Department of Defense container system

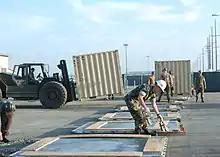
Preparing 463L pallets for the air transport of Tricon containers.

The Department of Defense container system comprises all U.S. Department of Defense-owned, leased, and controlled 20- or 40-foot intermodal ISO intermodal containers (shipping containers) and flatracks, supporting equipment such as generator sets and chassis, container handling equipment, information systems, and other infrastructure that supports DOD transportation and logistic operations, including commercially provided transportation services.